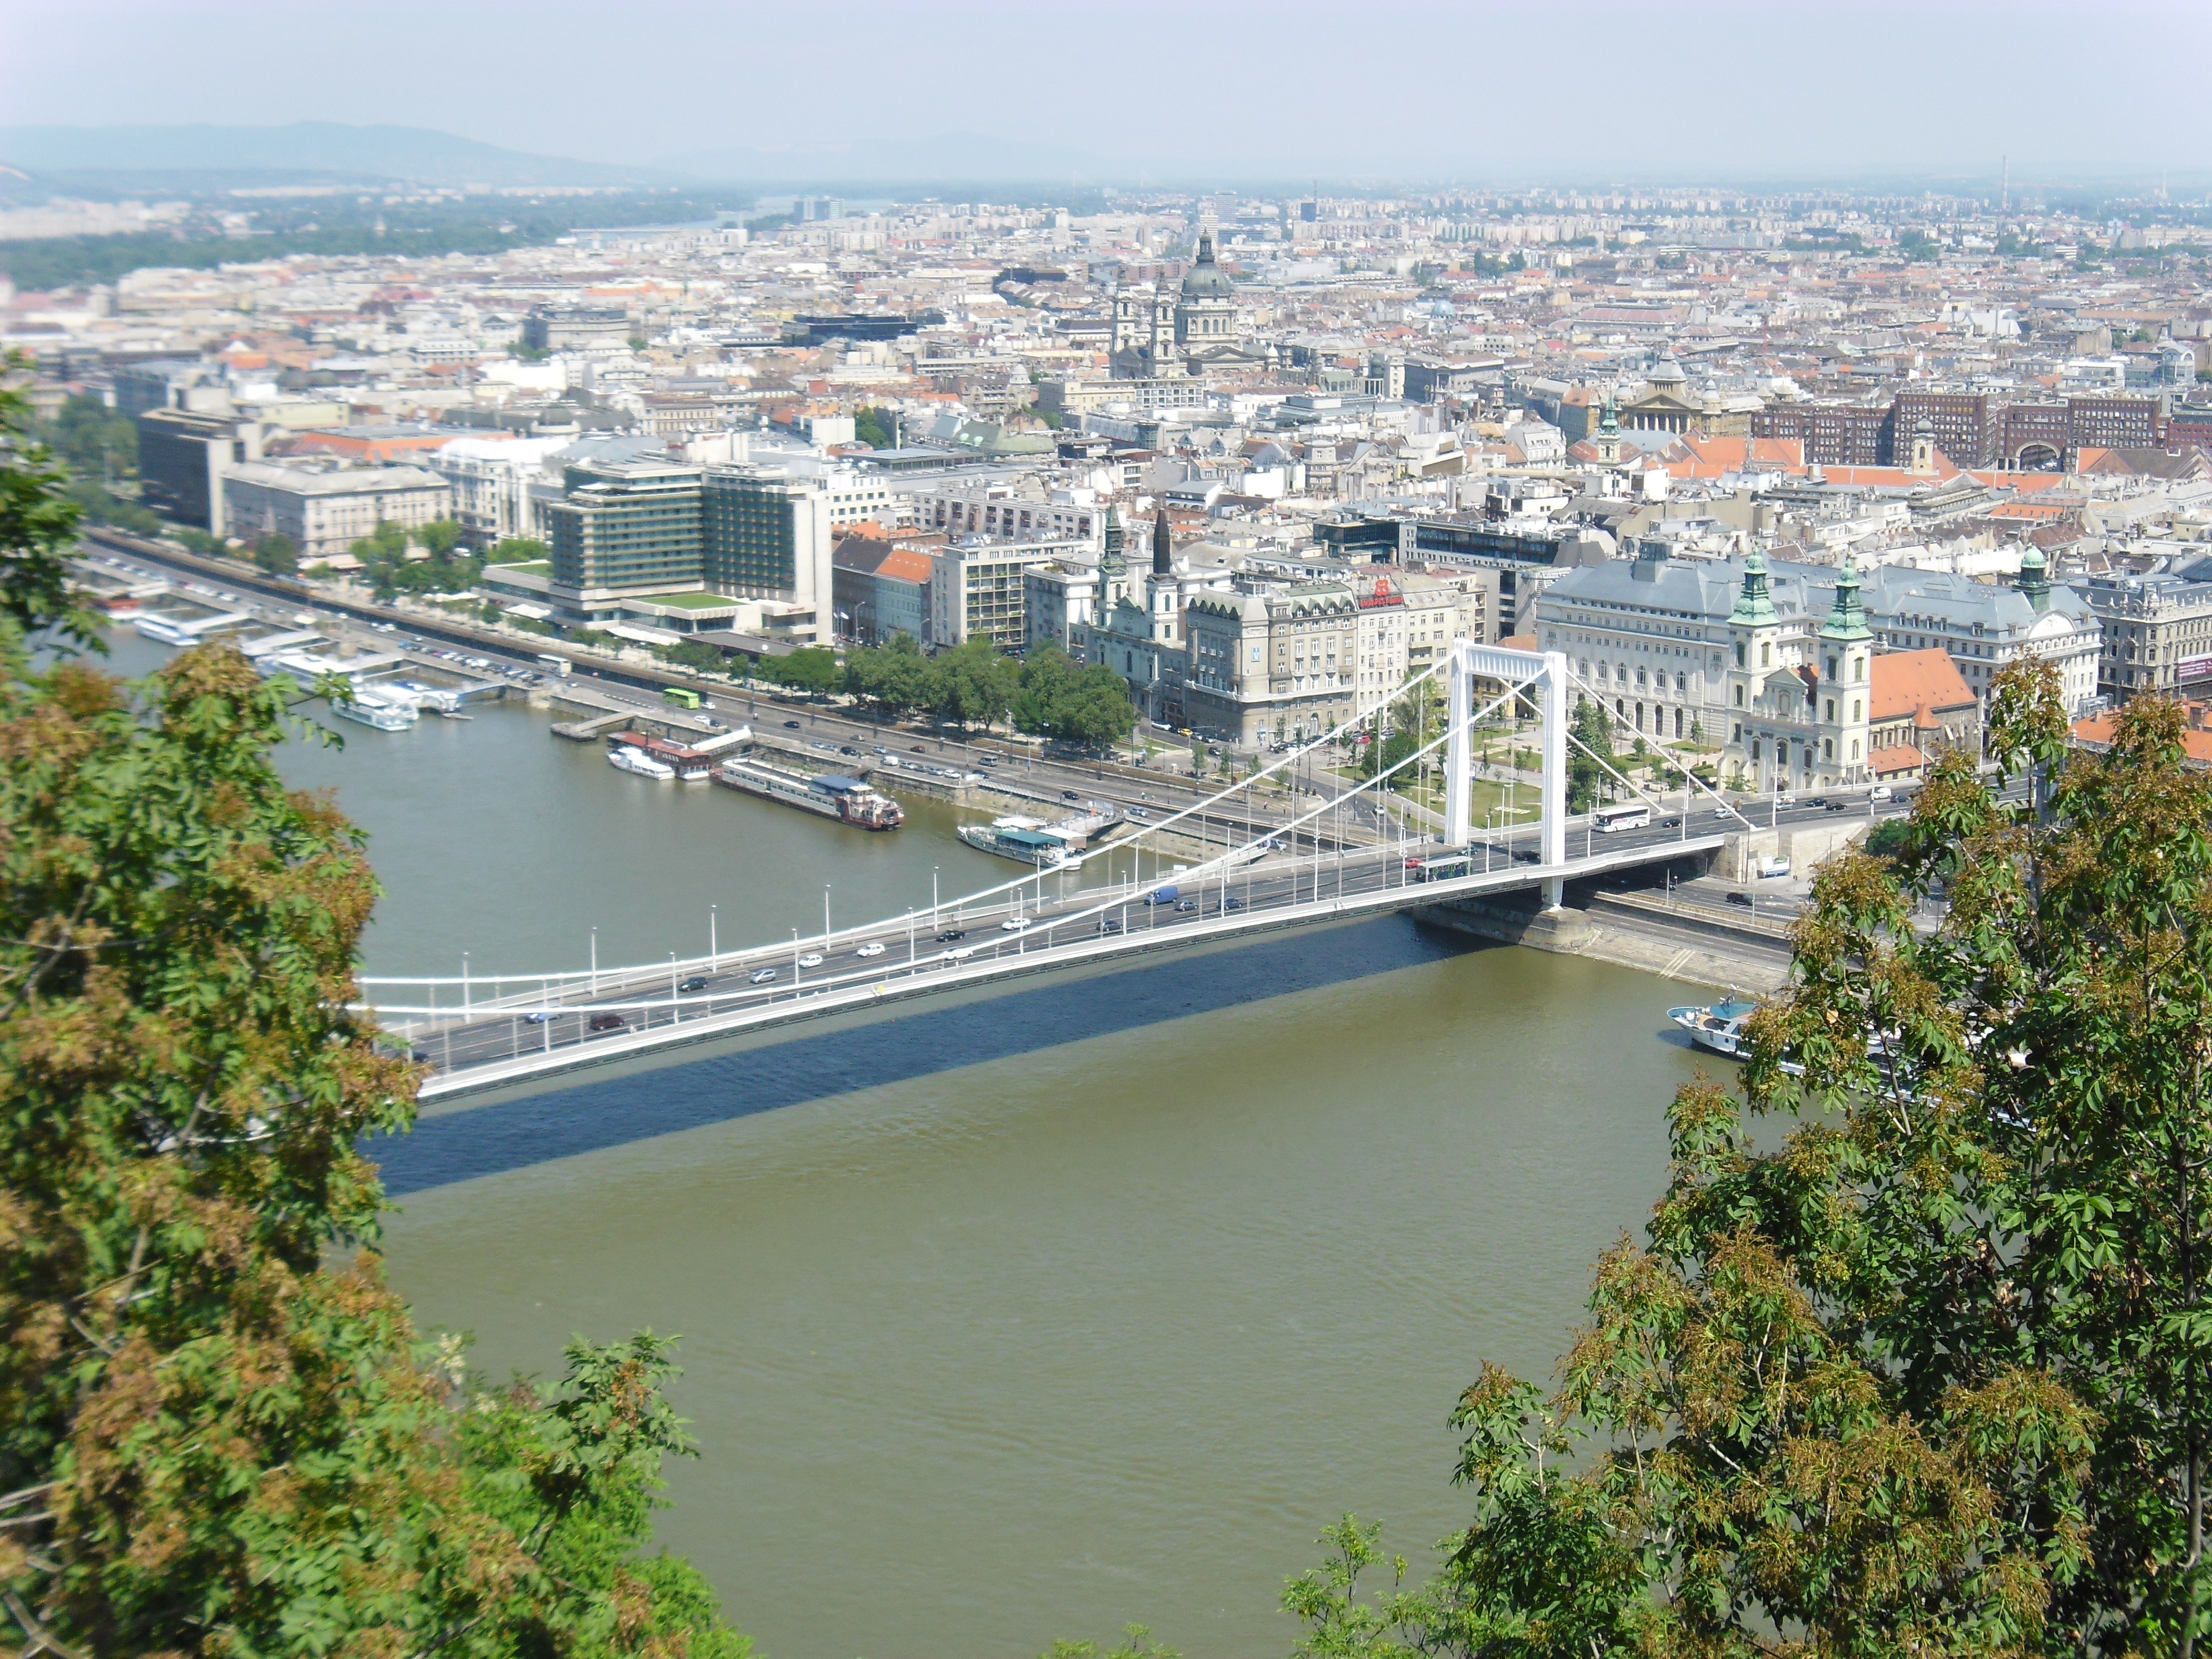
bridge, skyline, river, cityscape, waterway, capital, danube, infrastructure, budapest, bird's eye view, aerial photography